Jamia Islamia Markazul Uloom

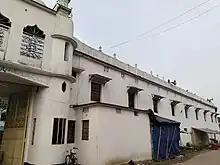
Exterior view of Jamia Islamia Markazul Uloom

In 1987, on the occasion of the Imārat Conference, Sirajussajidin Katki changed the name of the seminary from "Madrasa Arabia Islamia Sungra" to "Markazul Uloom Madrasa Arabia Islamia Sungra". During his tenure, it was renamed "Al Jamia Al-Islamia Markazul Uloom", and now this institution is registered as Jamia Islamia Markazul Uloom.